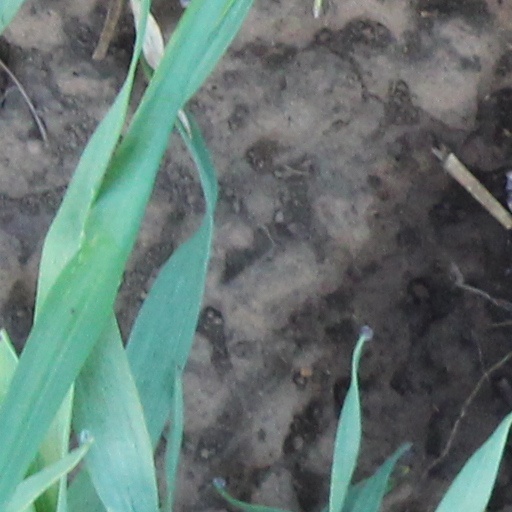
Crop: wheat